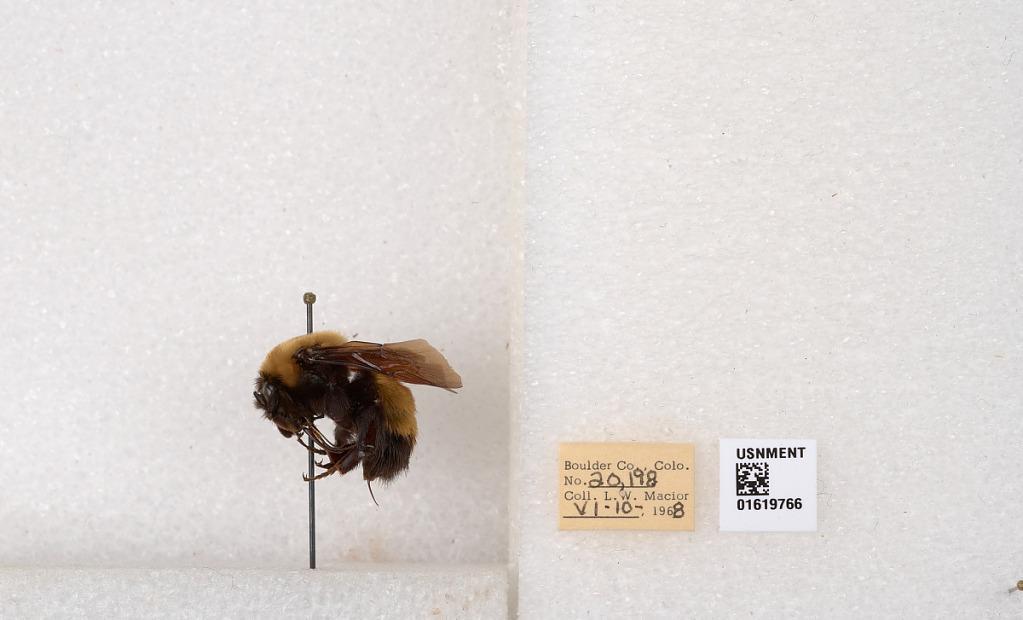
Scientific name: Bombus (Bombus) nevadensis Cresson